Ancylomenes magnificus

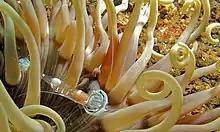

As with many shrimps of the Infraorder Caridea, cleaner shrimps have shown a symbiotic relationships with sponges, cnidarians, mollusks, fish, and other species. These relationships, in most cases, can be seen as mutualistic because cleaner shrimps provide their services, such as cleaning services and nitrogen excretion, while the other species provide the cleaner shrimp protection from predators and sometimes a food source. In these types of relationships, both species work together to benefit one another. Some cleaner shrimps, like, "A. magnificus," are relatively small and vulnerable to live by themselves, therefore, they need other organisms to live, such as sea anemones or stony corals.